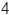
Number: 4